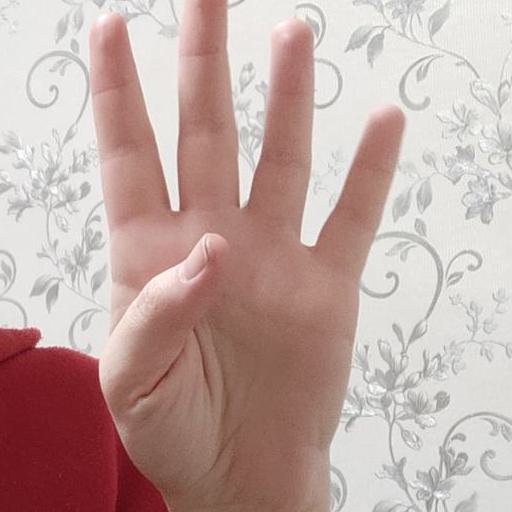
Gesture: four